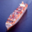
Label: ship